Baháʼí Faith in Australia

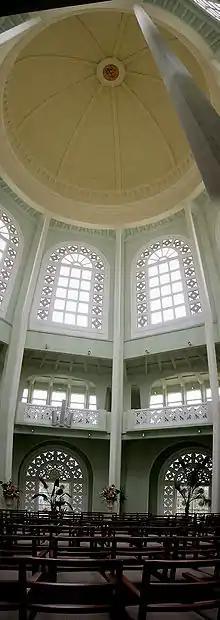
Interior of the Sydney Baháʼí Temple

In 1920 Englishman John Hyde Dunn, and his Irish wife, Clara, sailed to Australia from the United States where they each had emigrated, converted to the religion, met and married. They stopped briefly in Samoa along the way. They were first Baháʼís to set foot in Australia. In 1922 the first Australians joined the religion. They were Oswald Whitaker, a Sydney optometrist, and Effie Baker, a Melbourne photographer who were members of different metaphysical groups. News of John Esslemont's 1915 declaration of faith, and his forthcoming book Baháʼu'lláh and the New Era, had also spread to some of his associates, William and Annie Miller in Australia who then became Baháʼís in the 1920s. Melbourne Baháʼís elected their first Local Spiritual Assembly, the first one of all Australia, in 1923 mostly from single or widowed women. The community struggled to maintain itself for a number of years. The second assembly of Australia was elected in Perth in 1924. World traveling Martha Root spoke at many public meetings on a visit to Melbourne in 1924 and again in 1939. In 1925 Effie Baker left other Australian converts as well as a contingent from New Zealand for trip on pilgrimage where they stayed some 19 days and then visited with the community of the Baháʼí Faith in the United Kingdom. The news journal "Herald of the South" was begun publishing for New Zealand and Australia during their voyage out of Auckland (transferred publishing to Adelaide Australia in 1931 and then carried on by the national assembly from about 1945.) The Dunns and Martha Root also visited Hobart in Tasmania during which Gretta Lamprill converted and continued to sustain the religion on the island - eventually she was elected to the National Spiritual Assembly and later was named a Knight of Baháʼu'lláh together with Glad Parke, who travelled with her to the Society Islands (now French Polynesia) in the Eastern Pacific Ocean. During Roots subsequent visits each time the Baháʼí community grew in Tasmania.